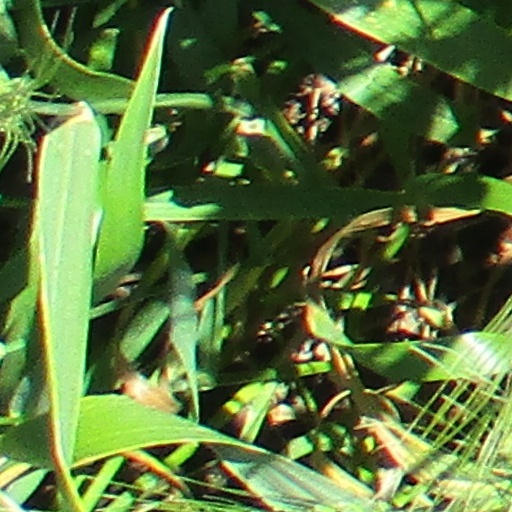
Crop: wheat